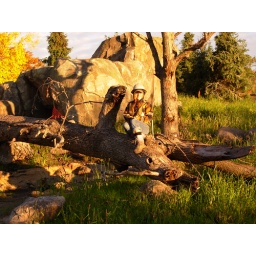
by the bear rock